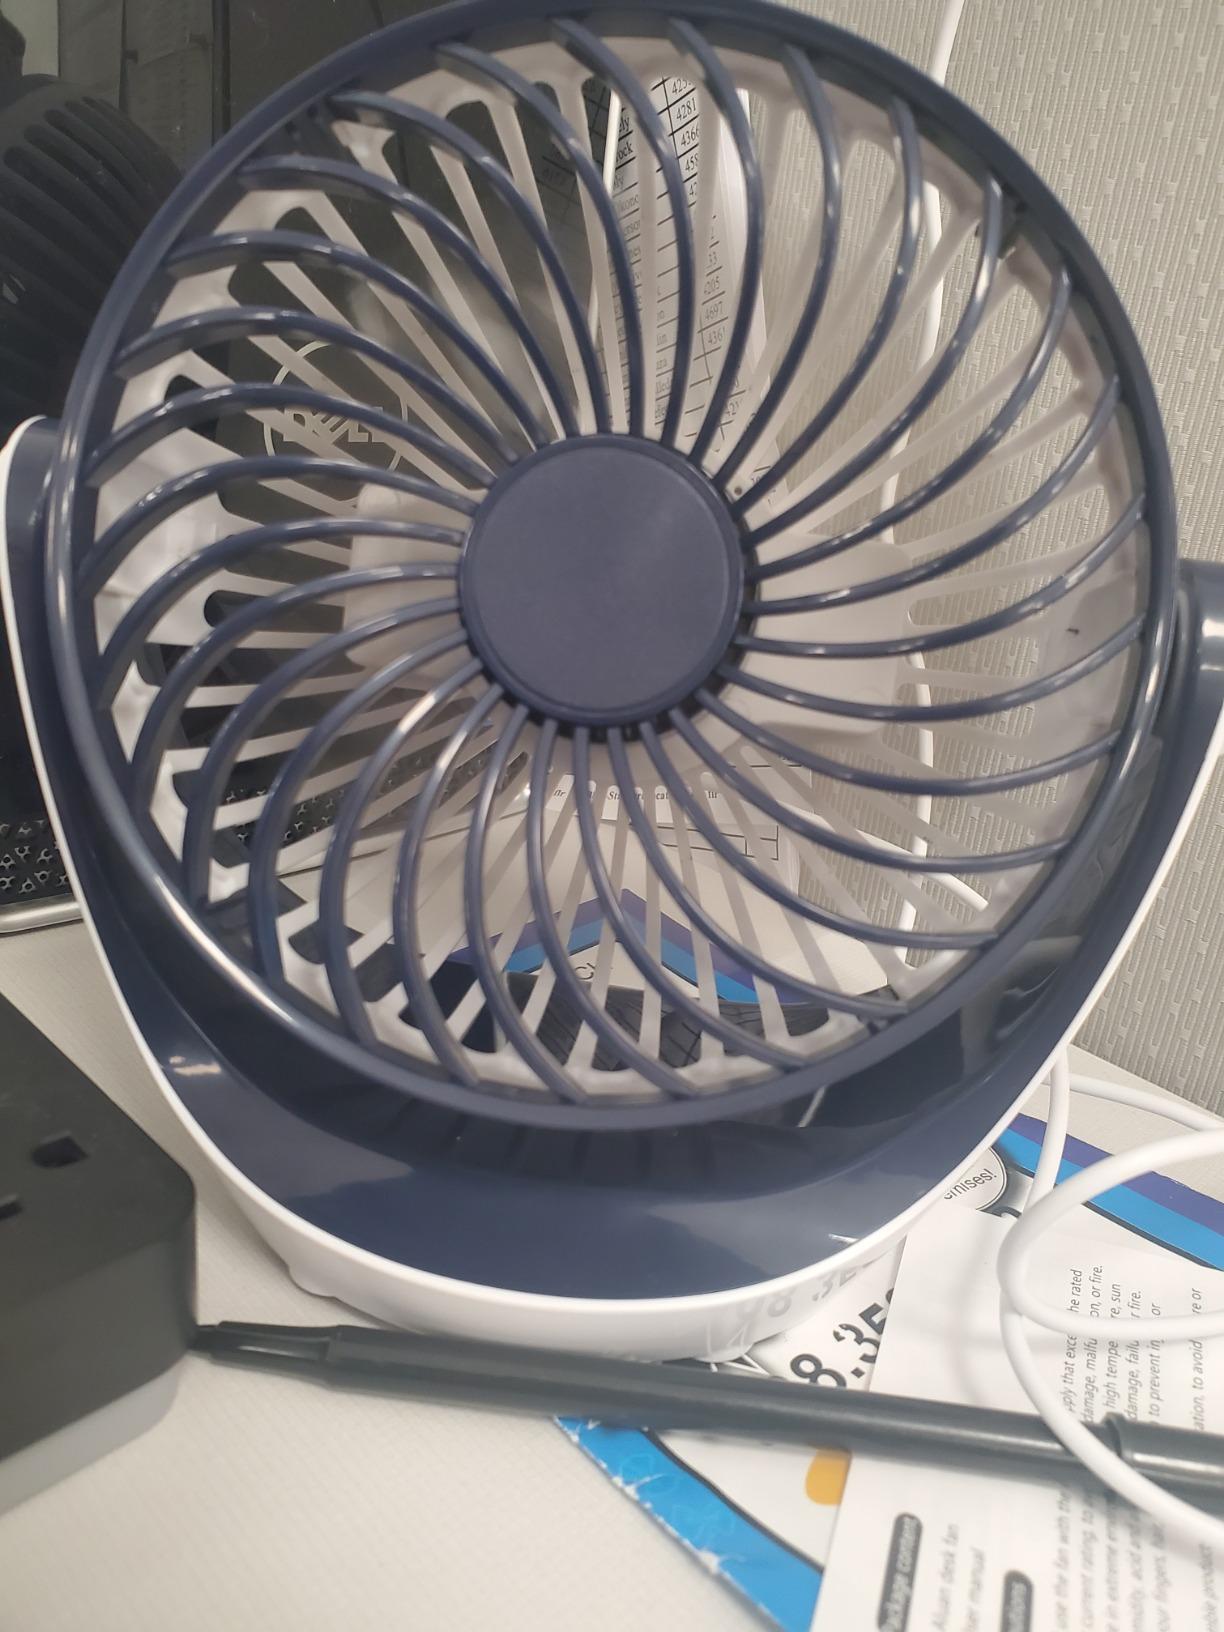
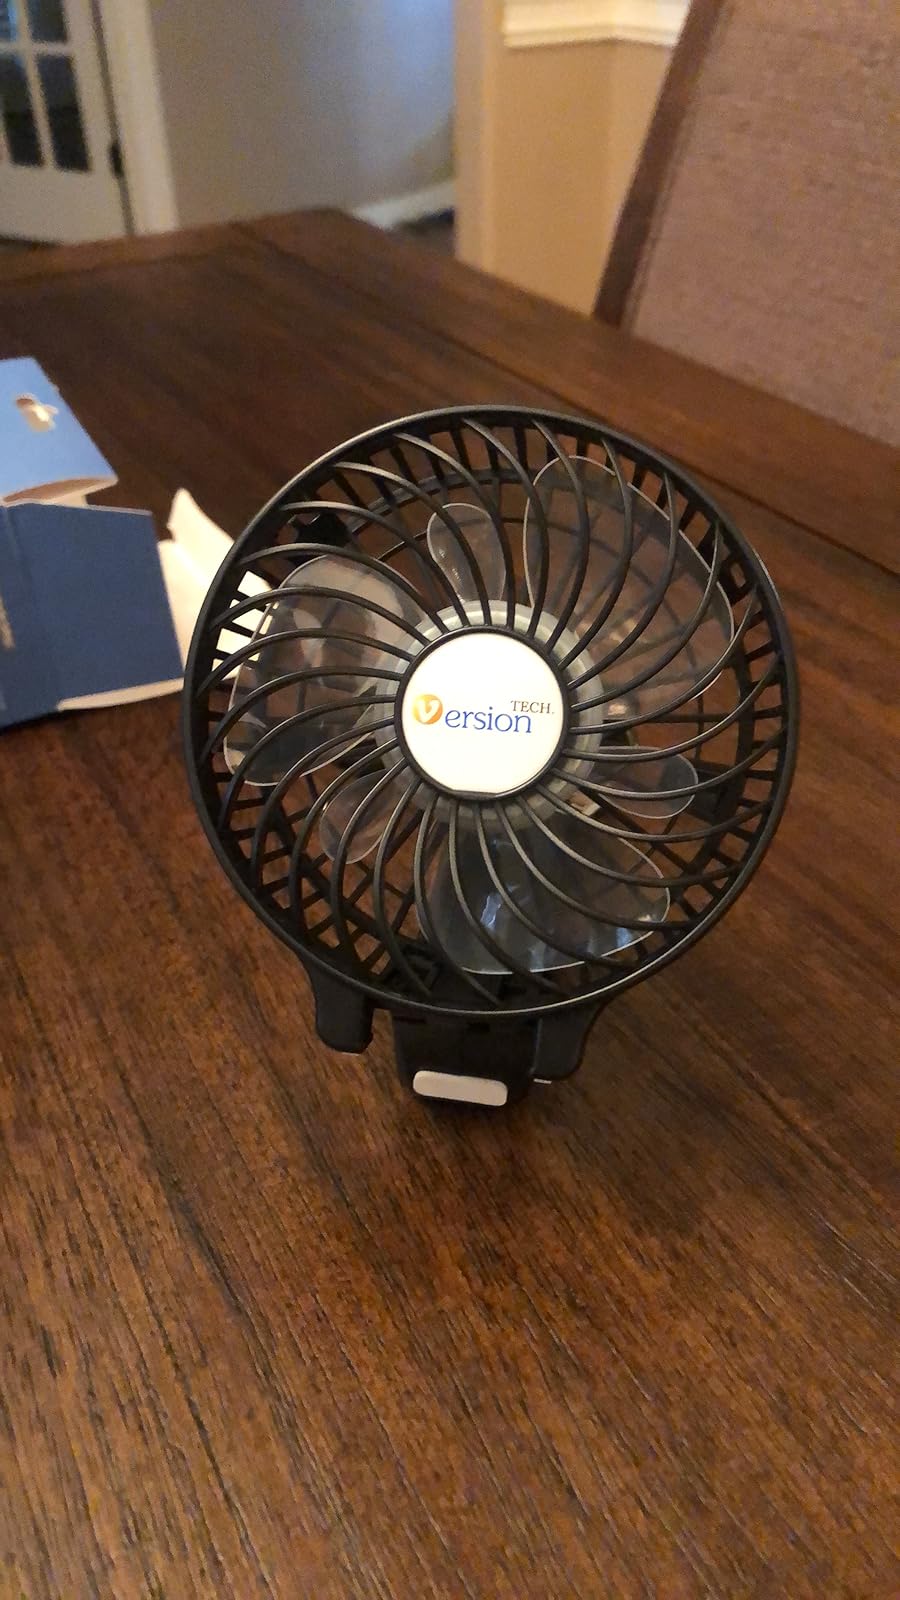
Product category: fan
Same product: no